Bohse Eurostar

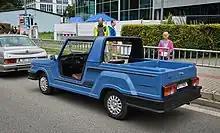
1990 Eurostar rear view

The Euro-Star is a Lada 2105 which has been converted into an open leisure vehicle with a custom polyester body.